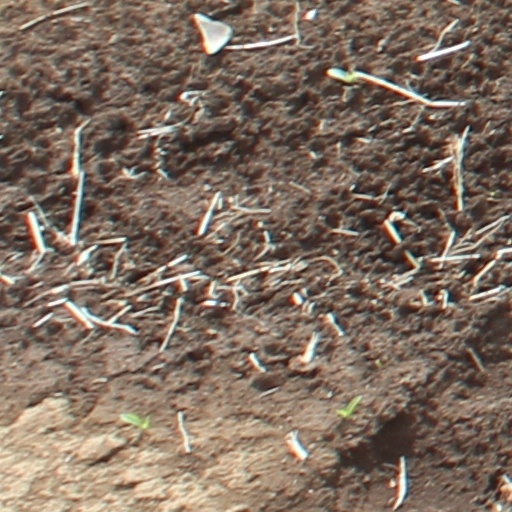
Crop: wheat